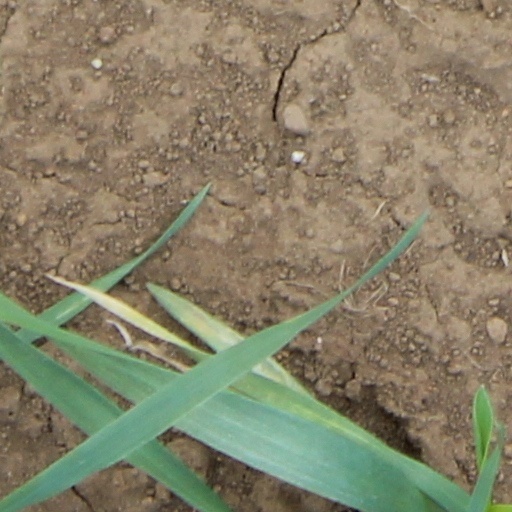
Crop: wheat